Sylvanus Bowser

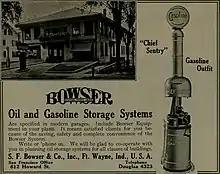
1917 advertisement of S. F. Bowser & Co.

Sylvanus Freelove Bowser (August 8, 1854October 3, 1938) was an American inventor who is widely credited with inventing the automobile fuel pump. Bowser Avenue in his hometown of Fort Wayne, Indiana is named after him.